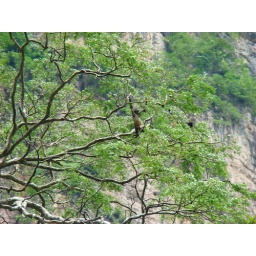
monkey on tree in Sumidero Canyon, Chiapas